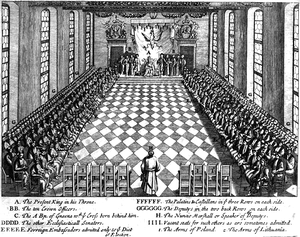
1697 est une année commune commençant un mardi.